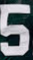
Number: 5